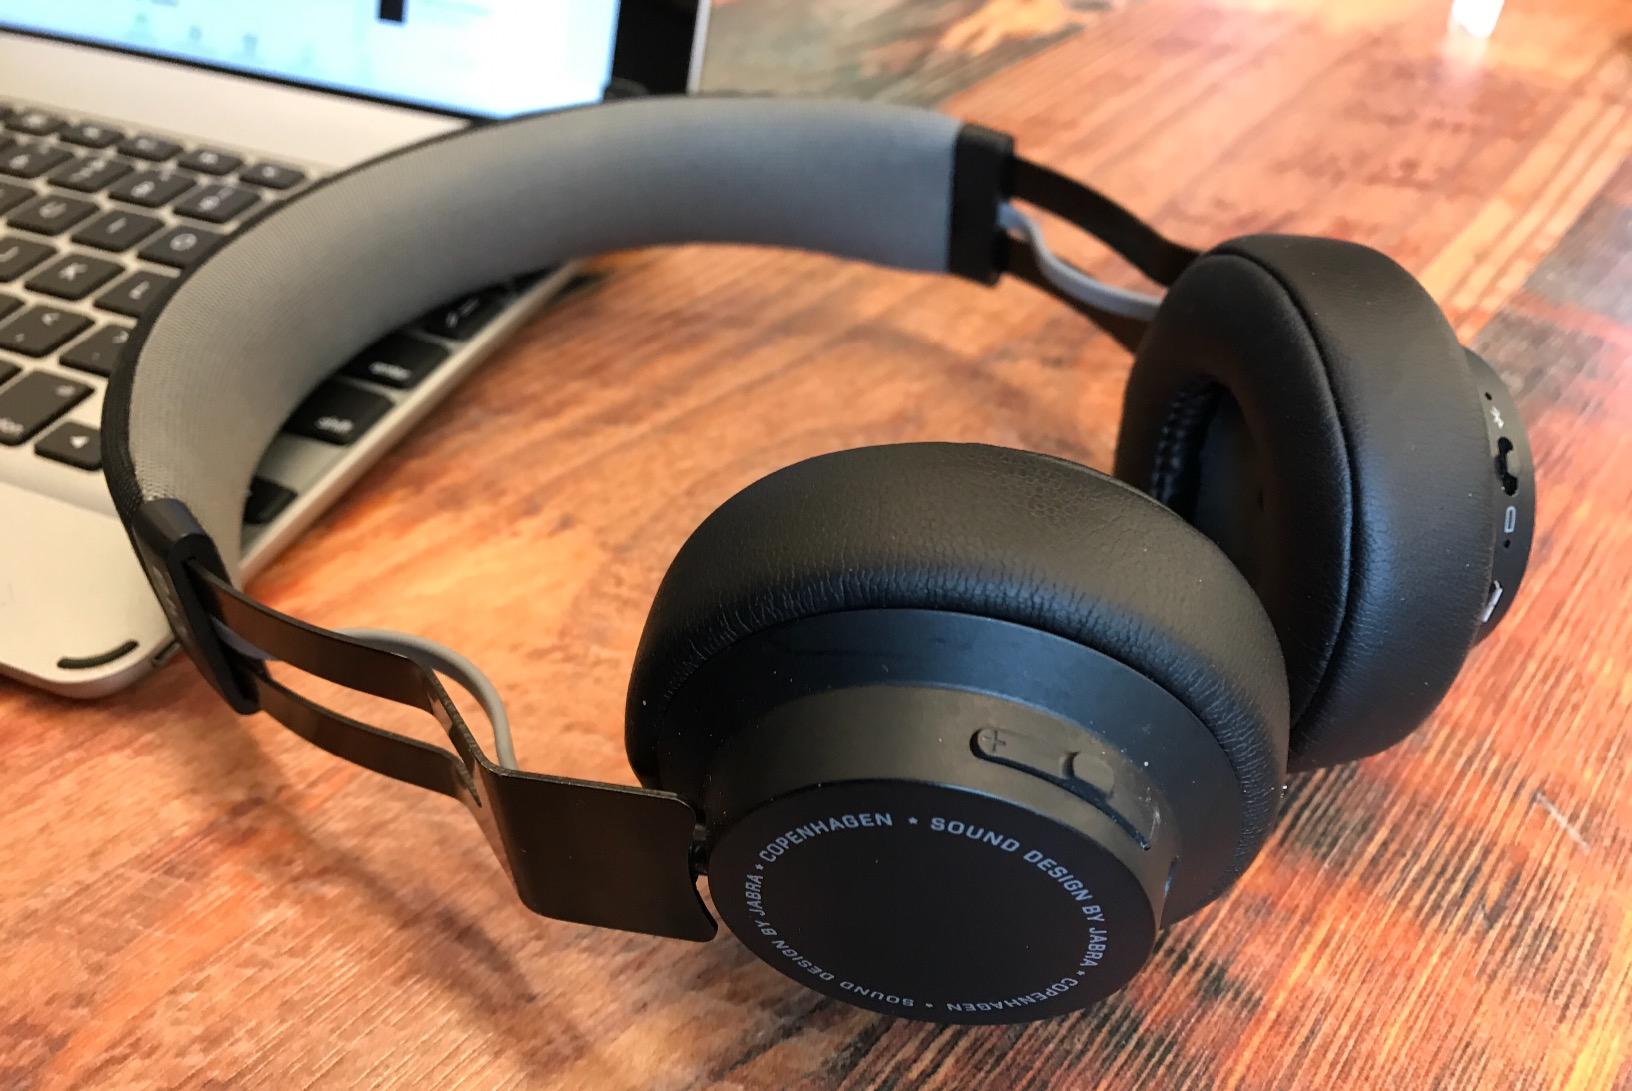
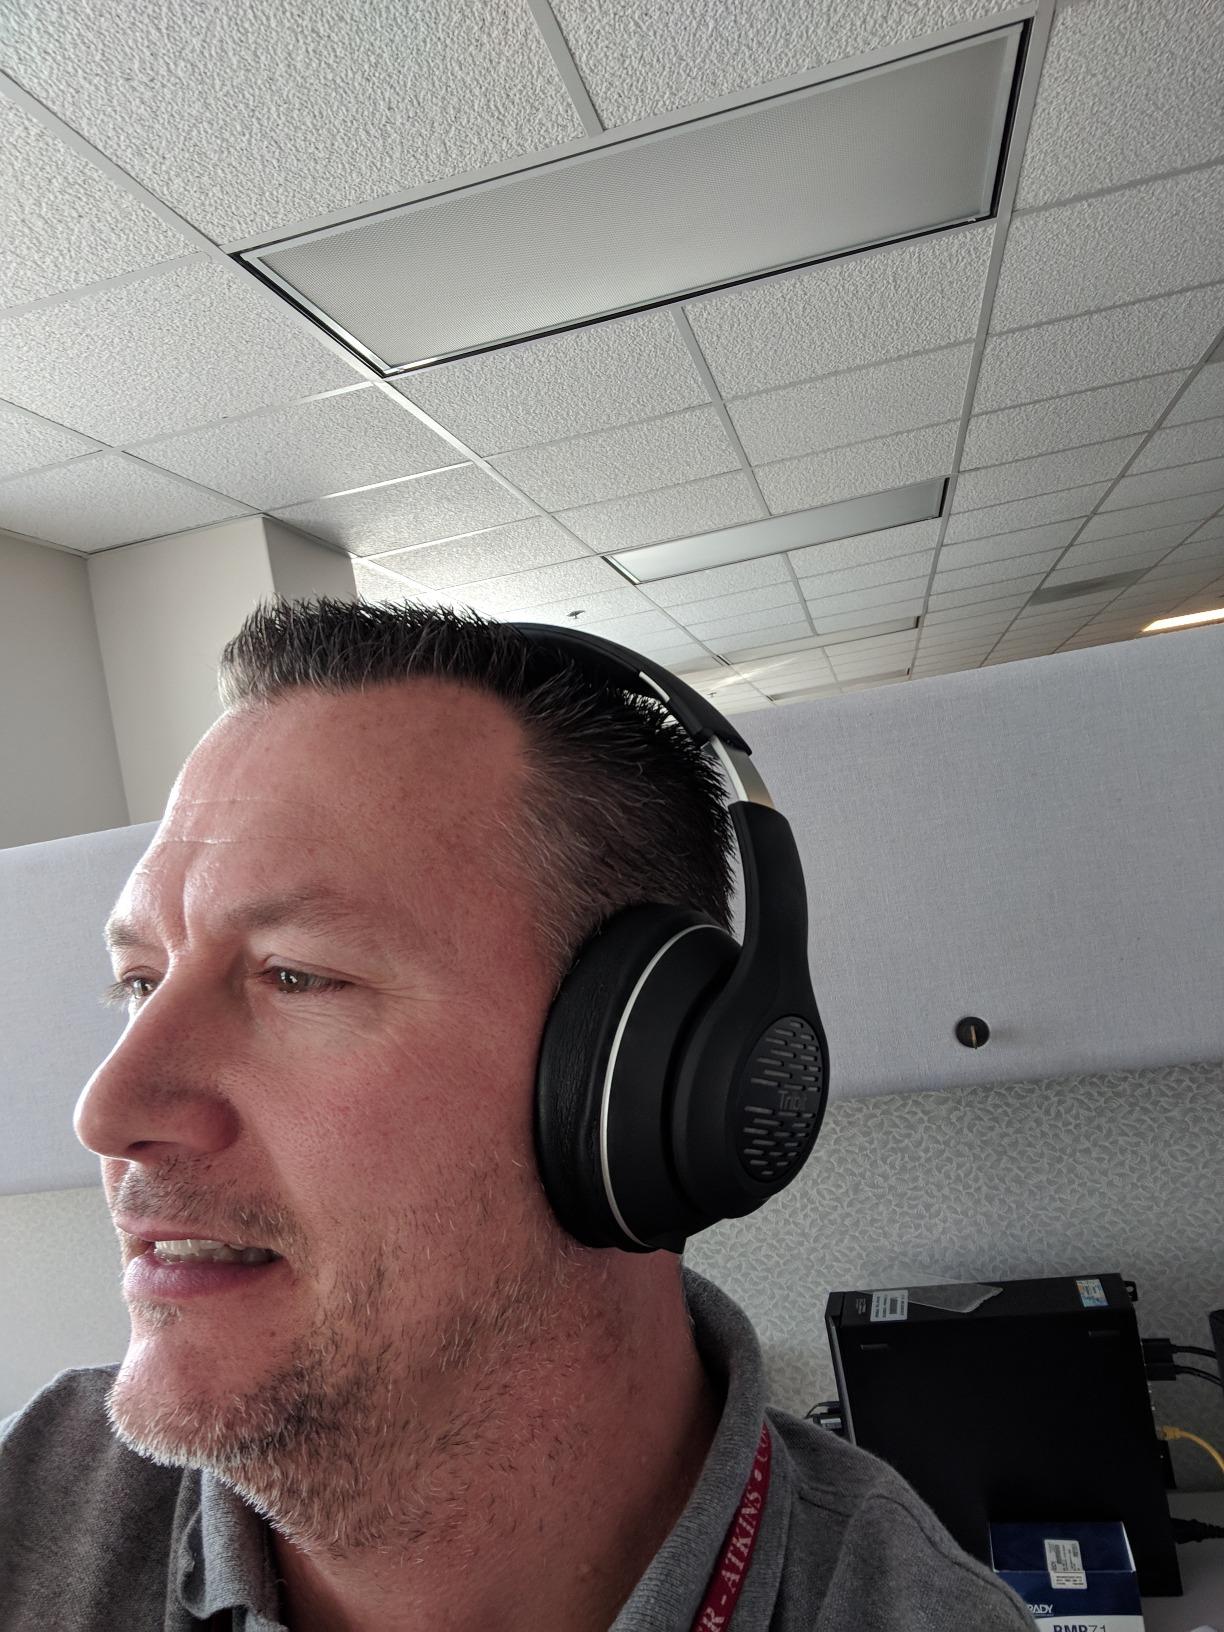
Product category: headphones
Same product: no